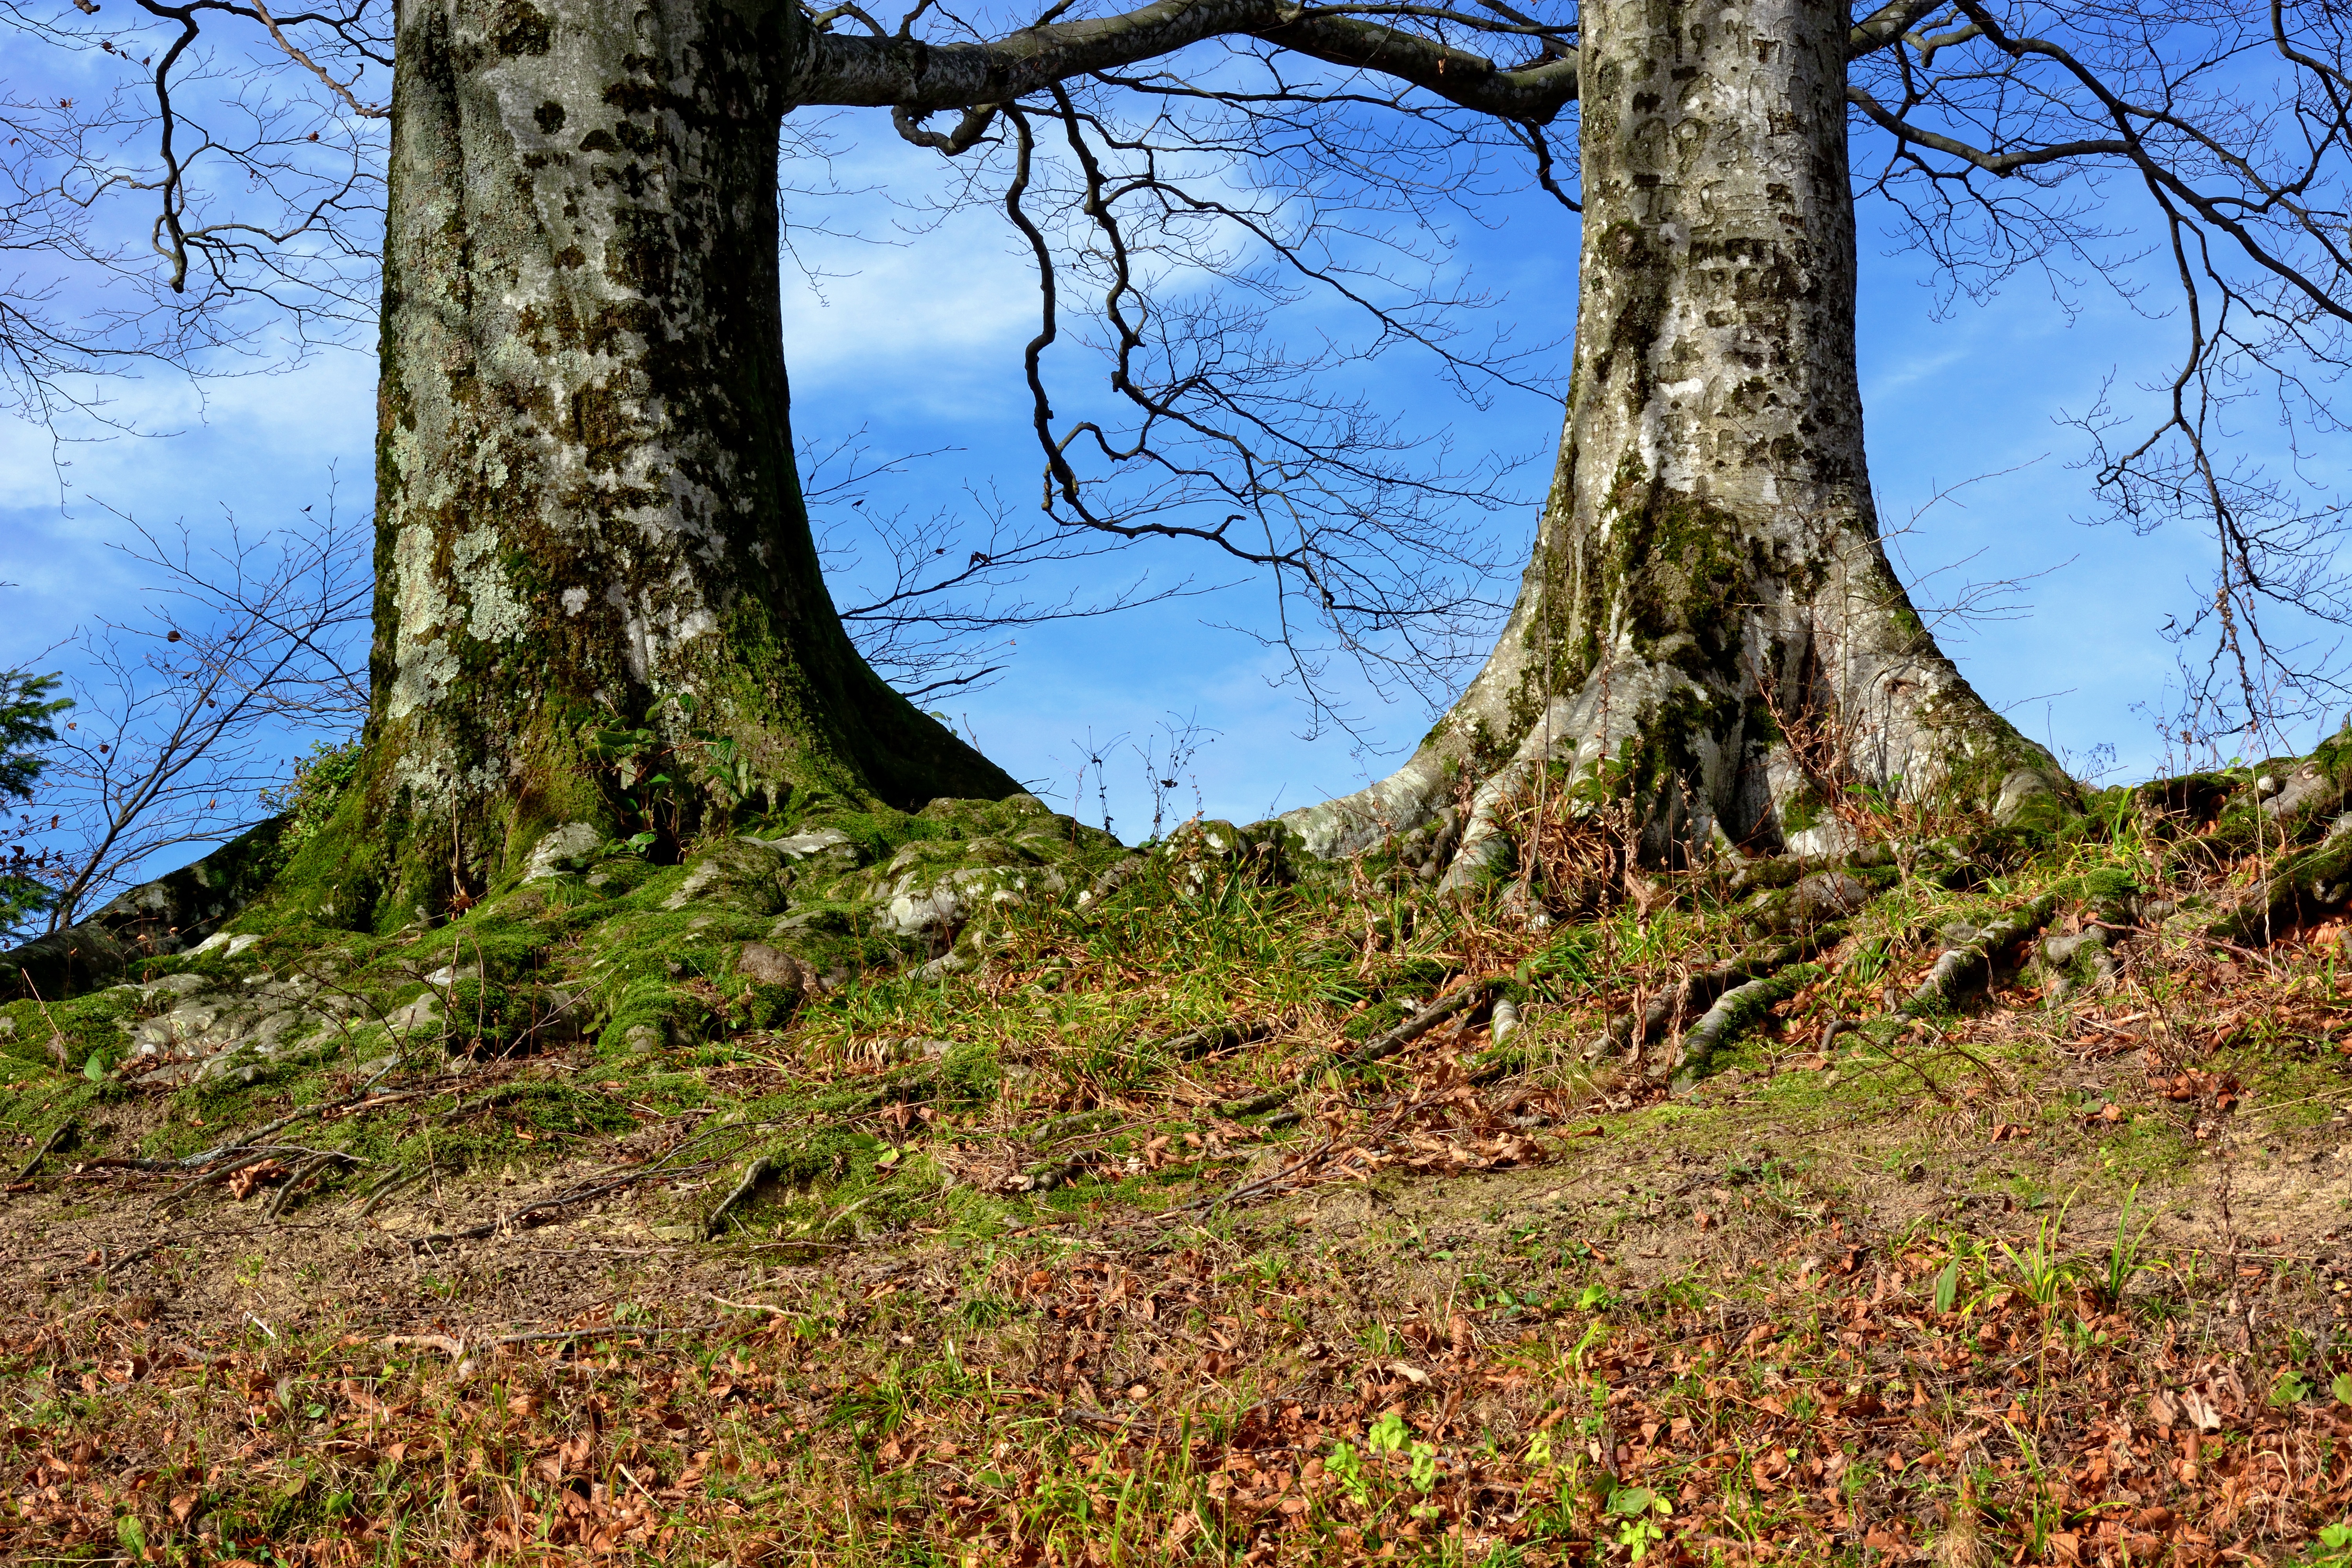
tree, nature, forest, grass, wilderness, branch, plant, meadow, sunlight, leaf, flower, old, overgrown, log, autumn, season, root, tribe, leaves, deciduous, woodland, habitat, of course, tree root, ecosystem, beech, rural area, rooted, natural energy, natural environment, woody plant